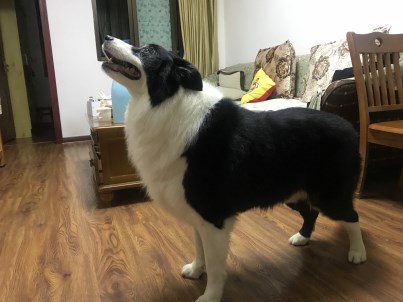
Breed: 2594-n000109-Border_collie